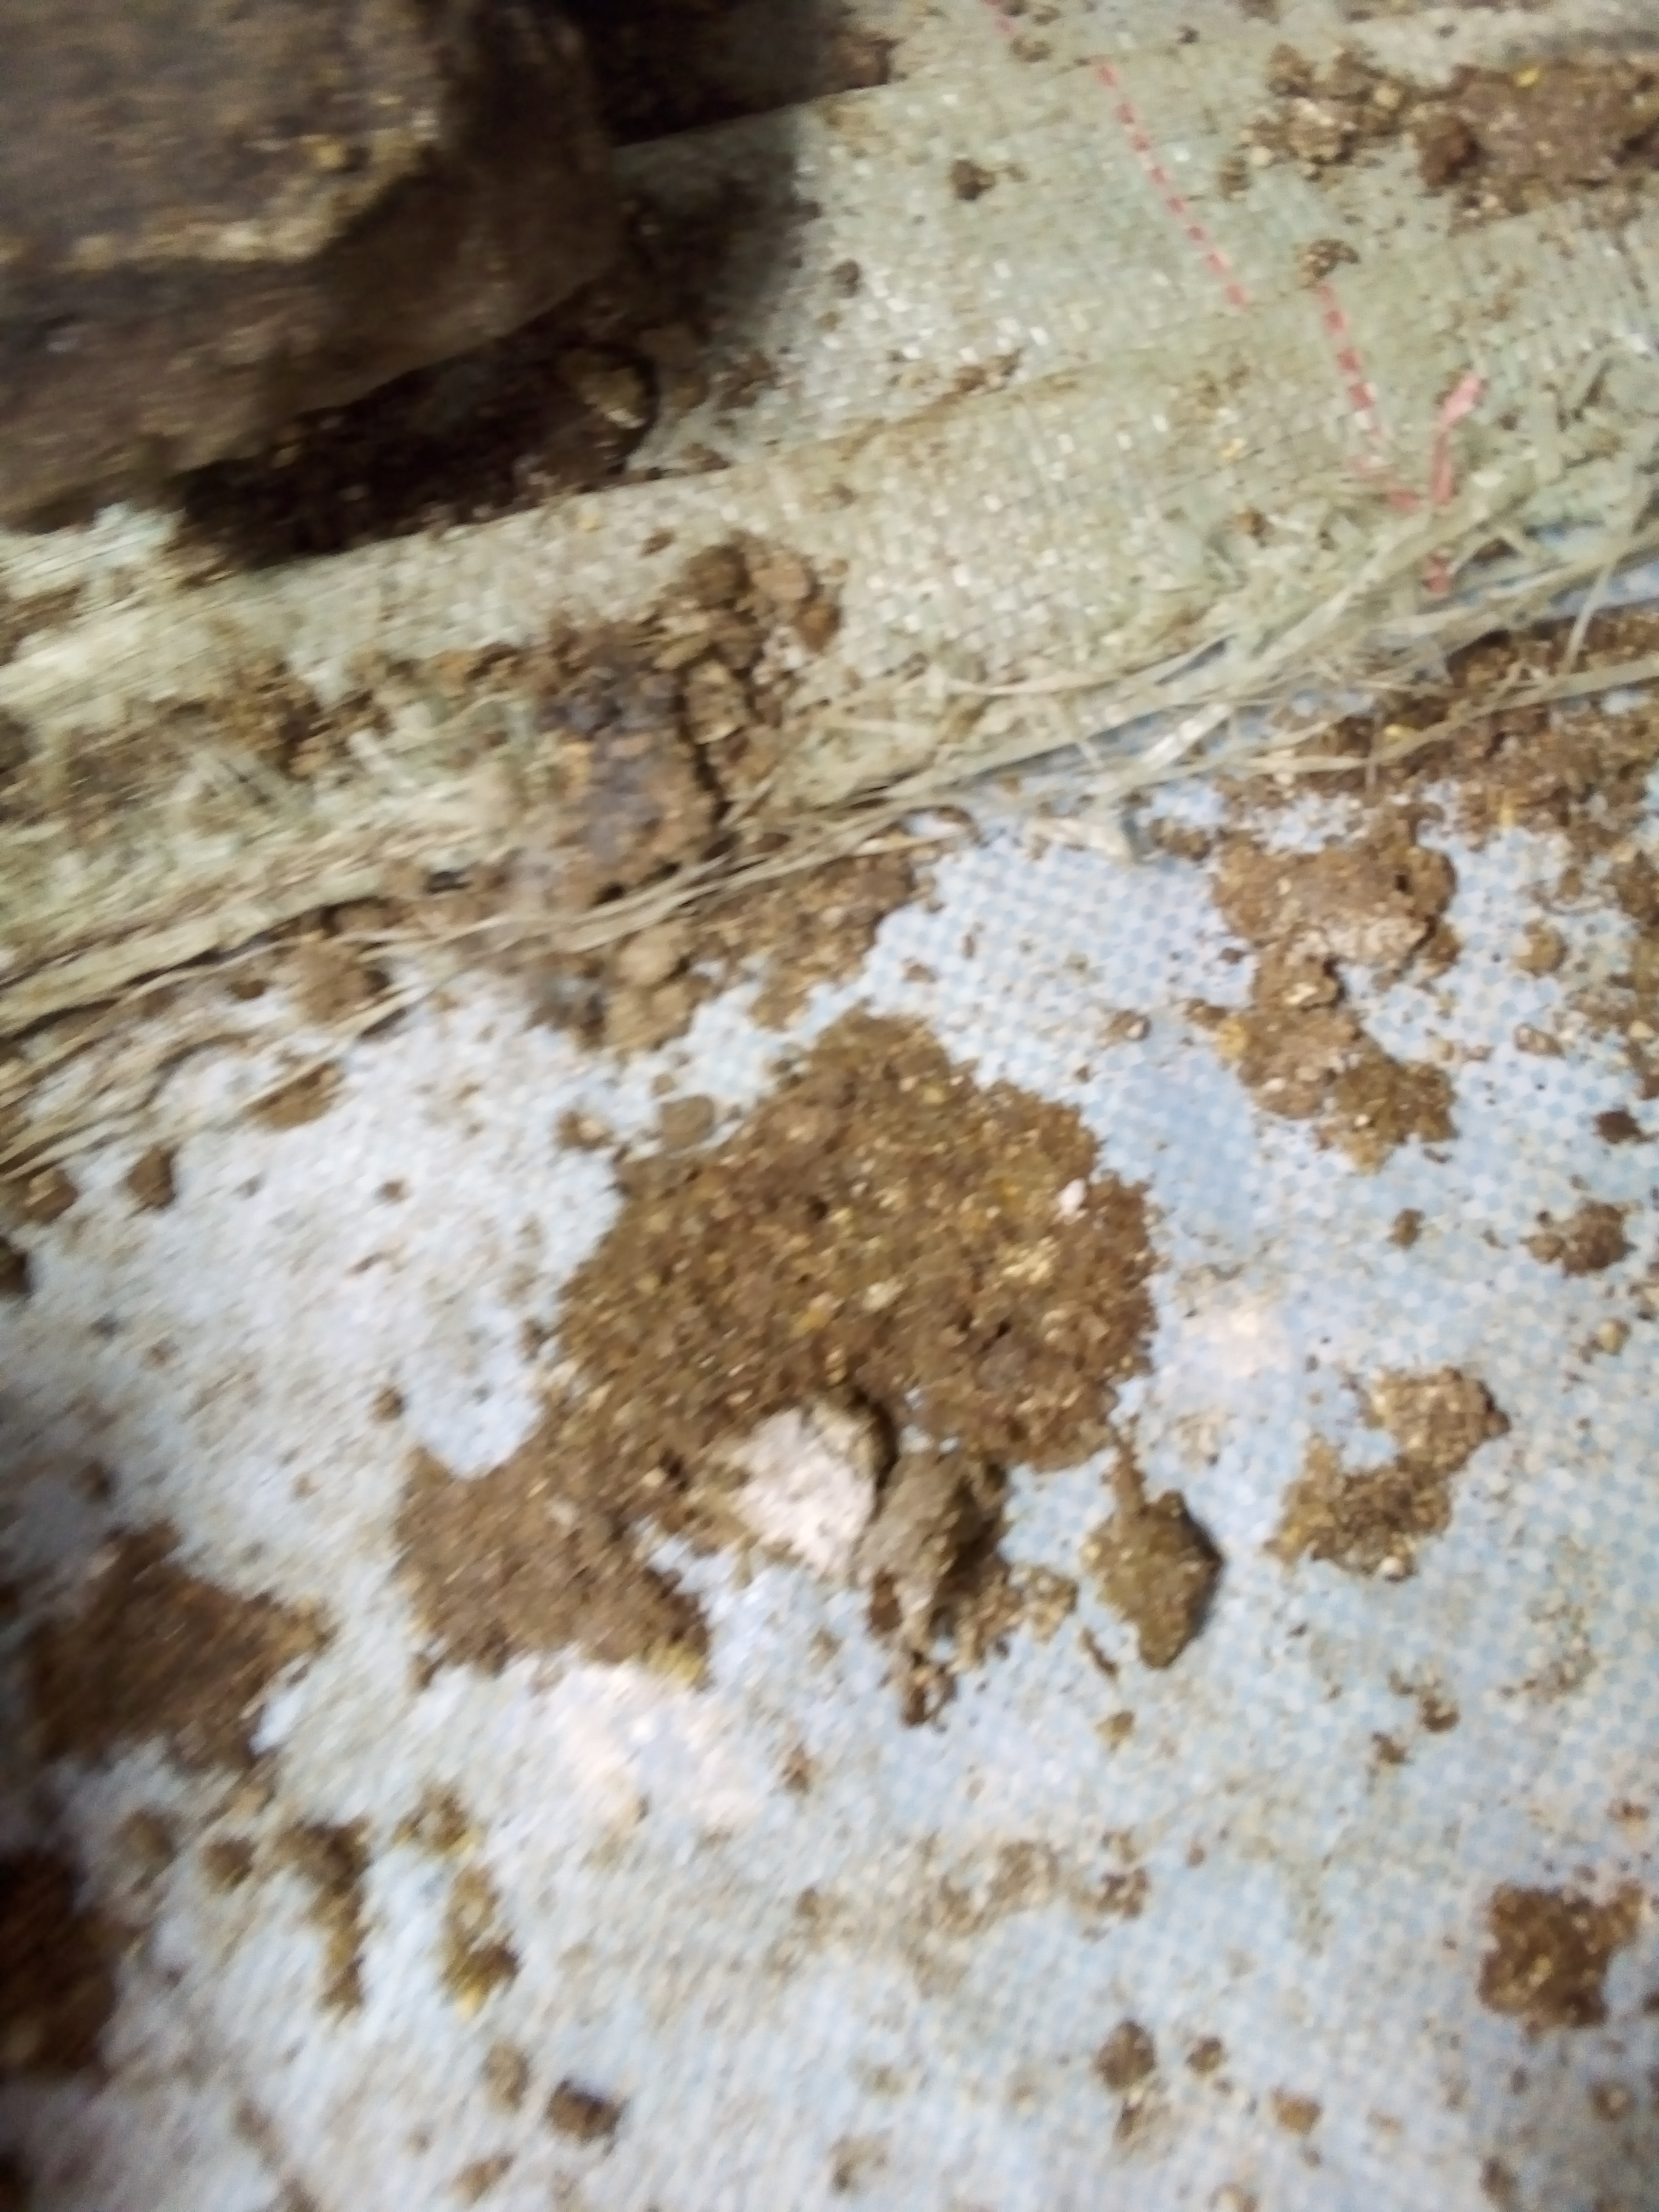
PCR-confirmed diagnosis: Salmonella